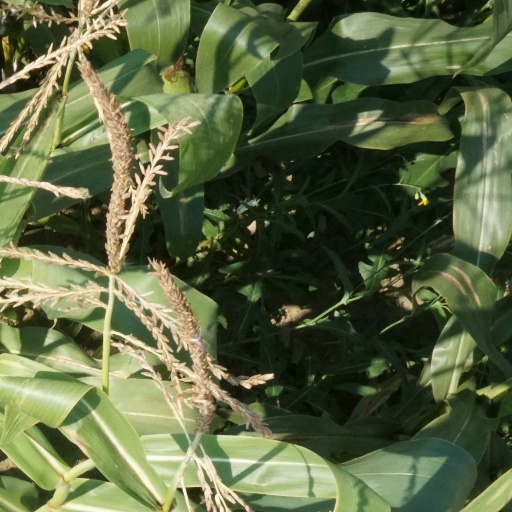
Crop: maize; corn